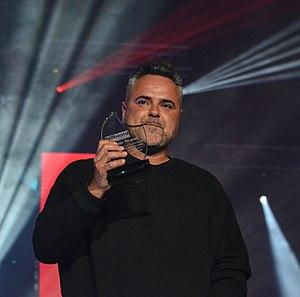
Juan Magán, de son vrai nom Juan Manuel Magán González, né le 30 septembre 1978 à Badalona, en Espagne, est un chanteur, rappeur, disc jockey, producteur de musique, et remixeur de hip-hop, musique électronique, house, RnB, dancehall espagnol, naturalisé dominicain. Il est reconnu internationalement pour ses contributions à l'« electro latino ».